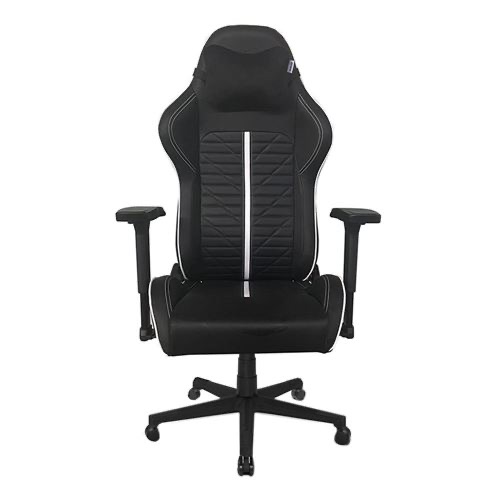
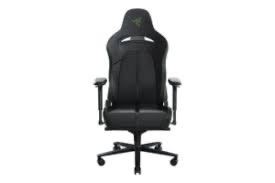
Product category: items_chair
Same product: no